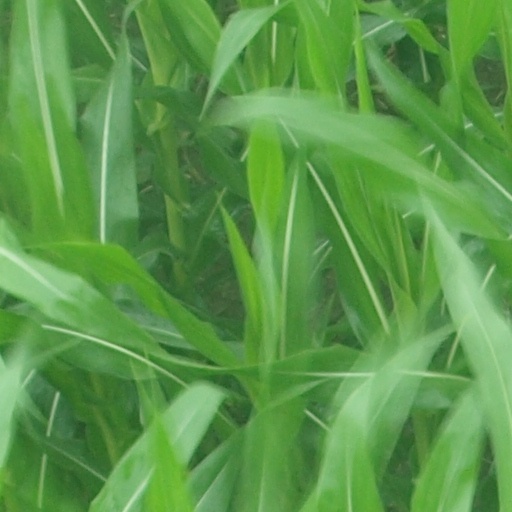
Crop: maize; corn